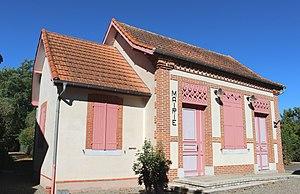
Mairie d'Estirac (Hautes-Pyrénées)
Estirac est une commune française située dans le département des Hautes-Pyrénées, en région Occitanie.